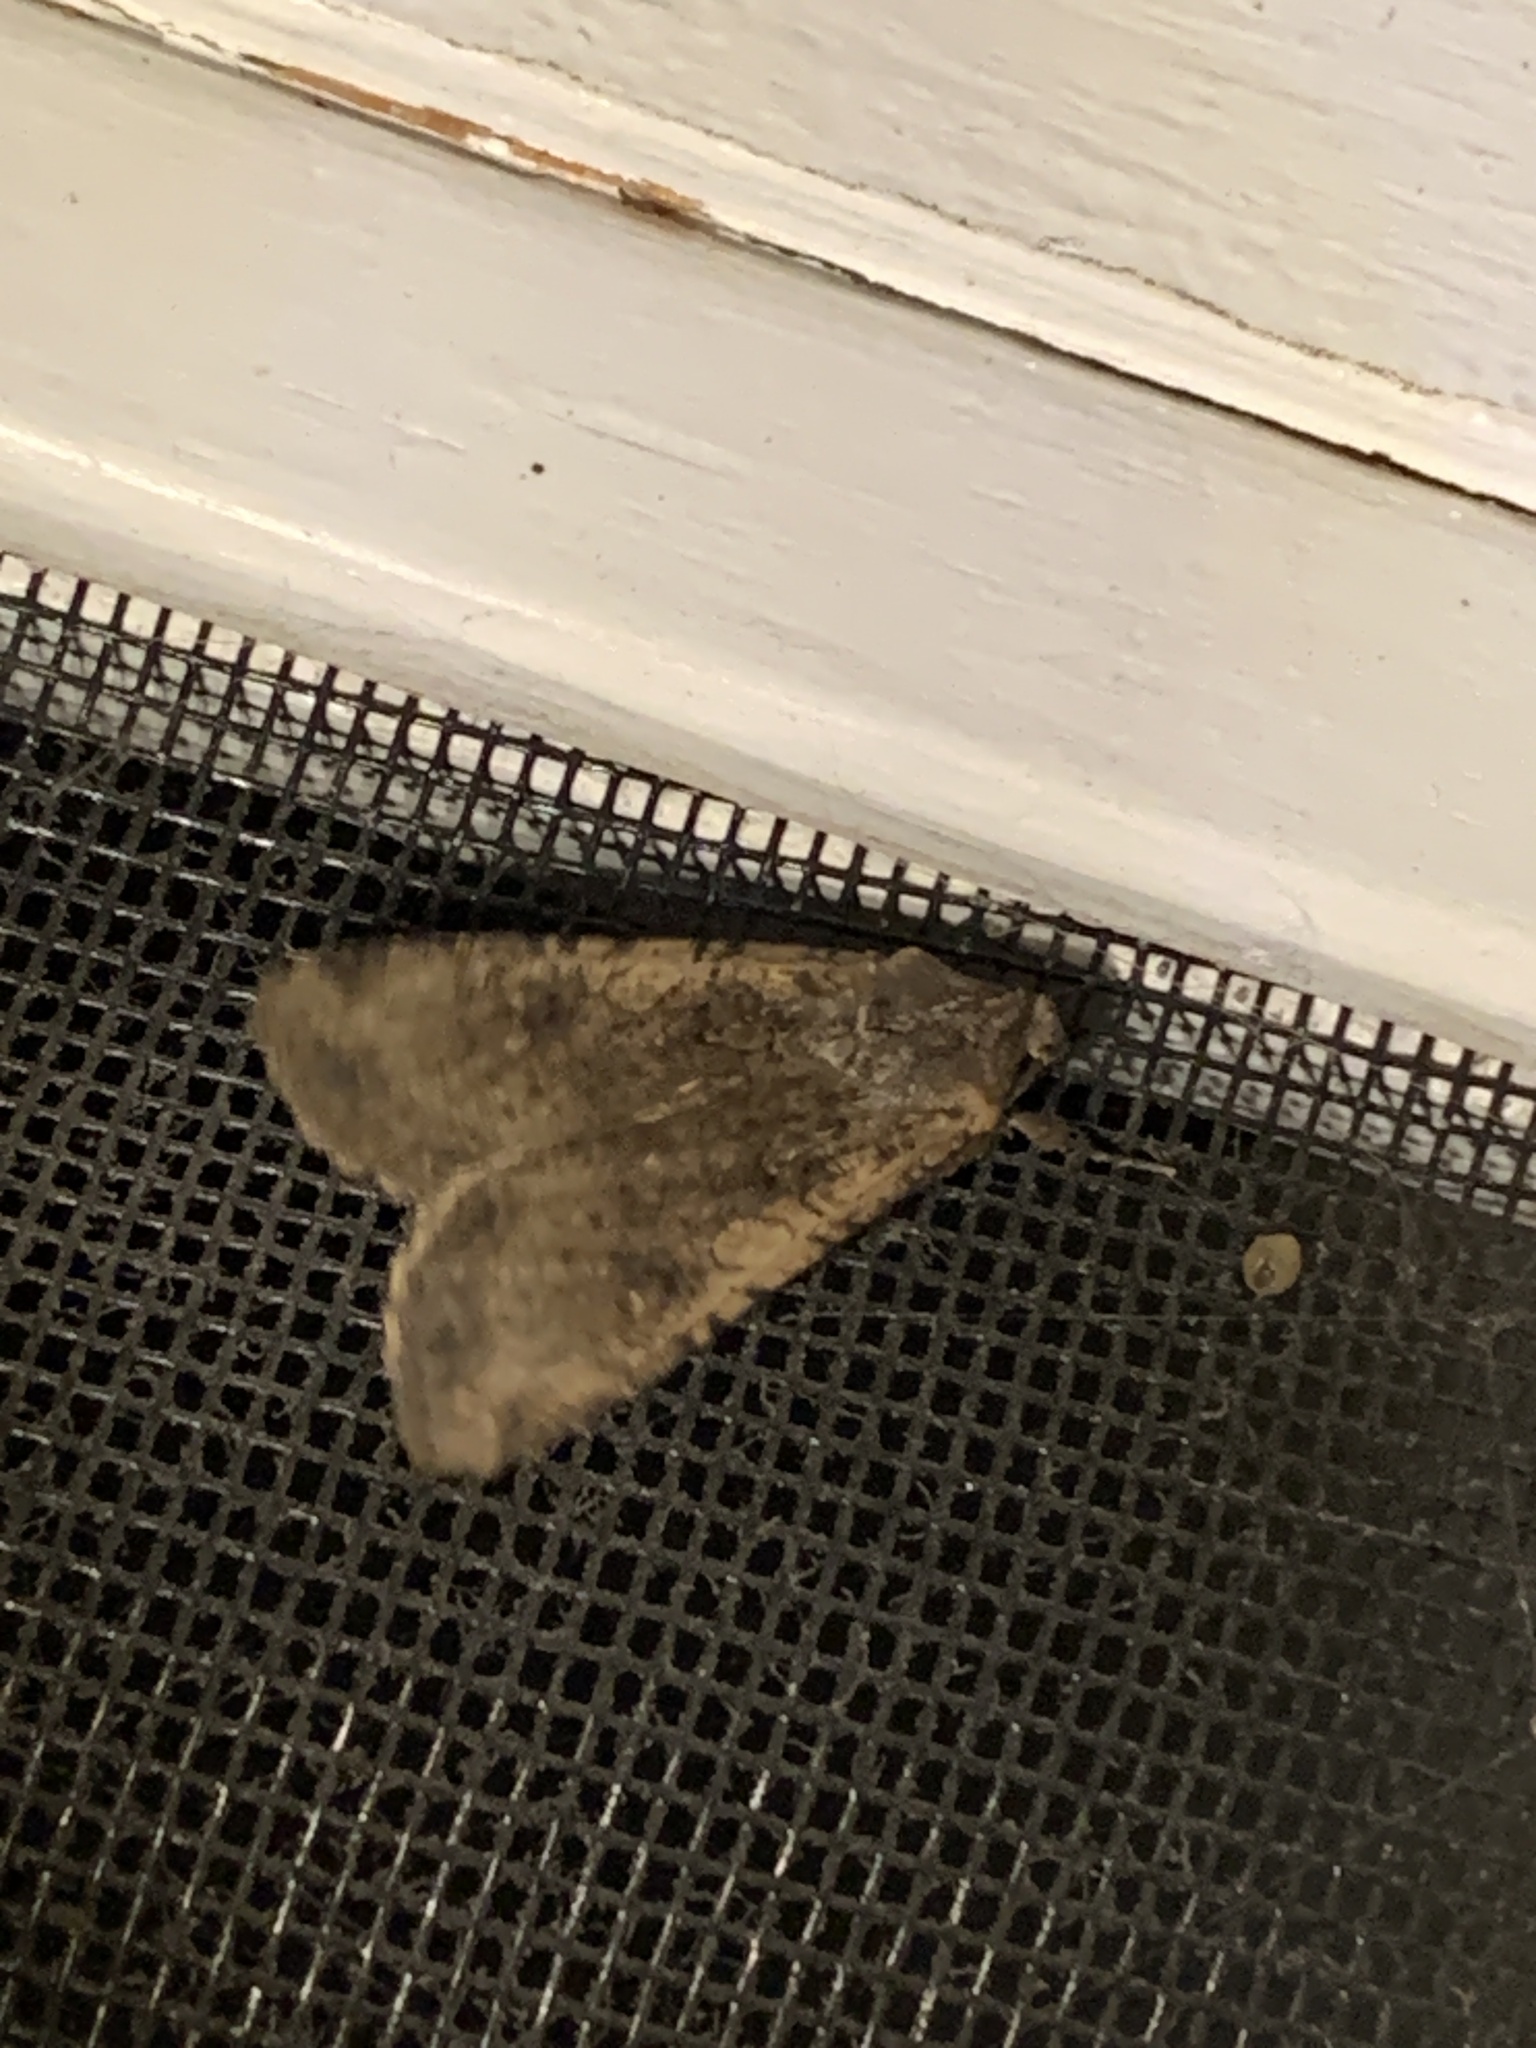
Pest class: cutworms